First Battle of the Jordan

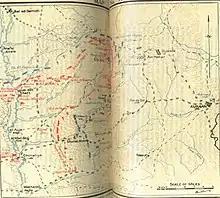
Although Gullett's Map 35 shows positions on 2 May during the Second Transjordan it clearly shows the Naaur and Ain es Sir tracks to Amman

Amman, which is a further to the east southeast across the plateau from Es Salt is above sea level, higher than Es Salt. The Anzac Mounted Division moved on the right of the infantry advance to Es Salt from Makhadet Hajlah across the Jordan Valley on the road to Naaur; one column moving up the Wadi el Kefrein sent forward a light detachment to secure the bridge at El Howeij. Near the Wadi el Kefrein a group of Arabs joined the light horse units.